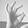
ASL letter: F